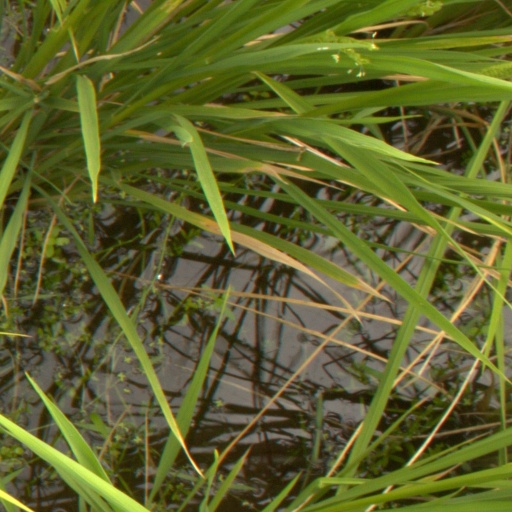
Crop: rice